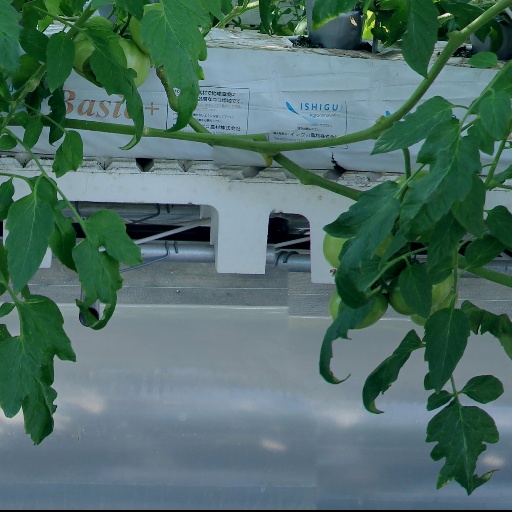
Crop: tomato